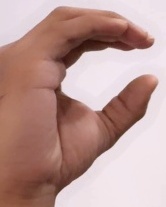
ASL sign: C